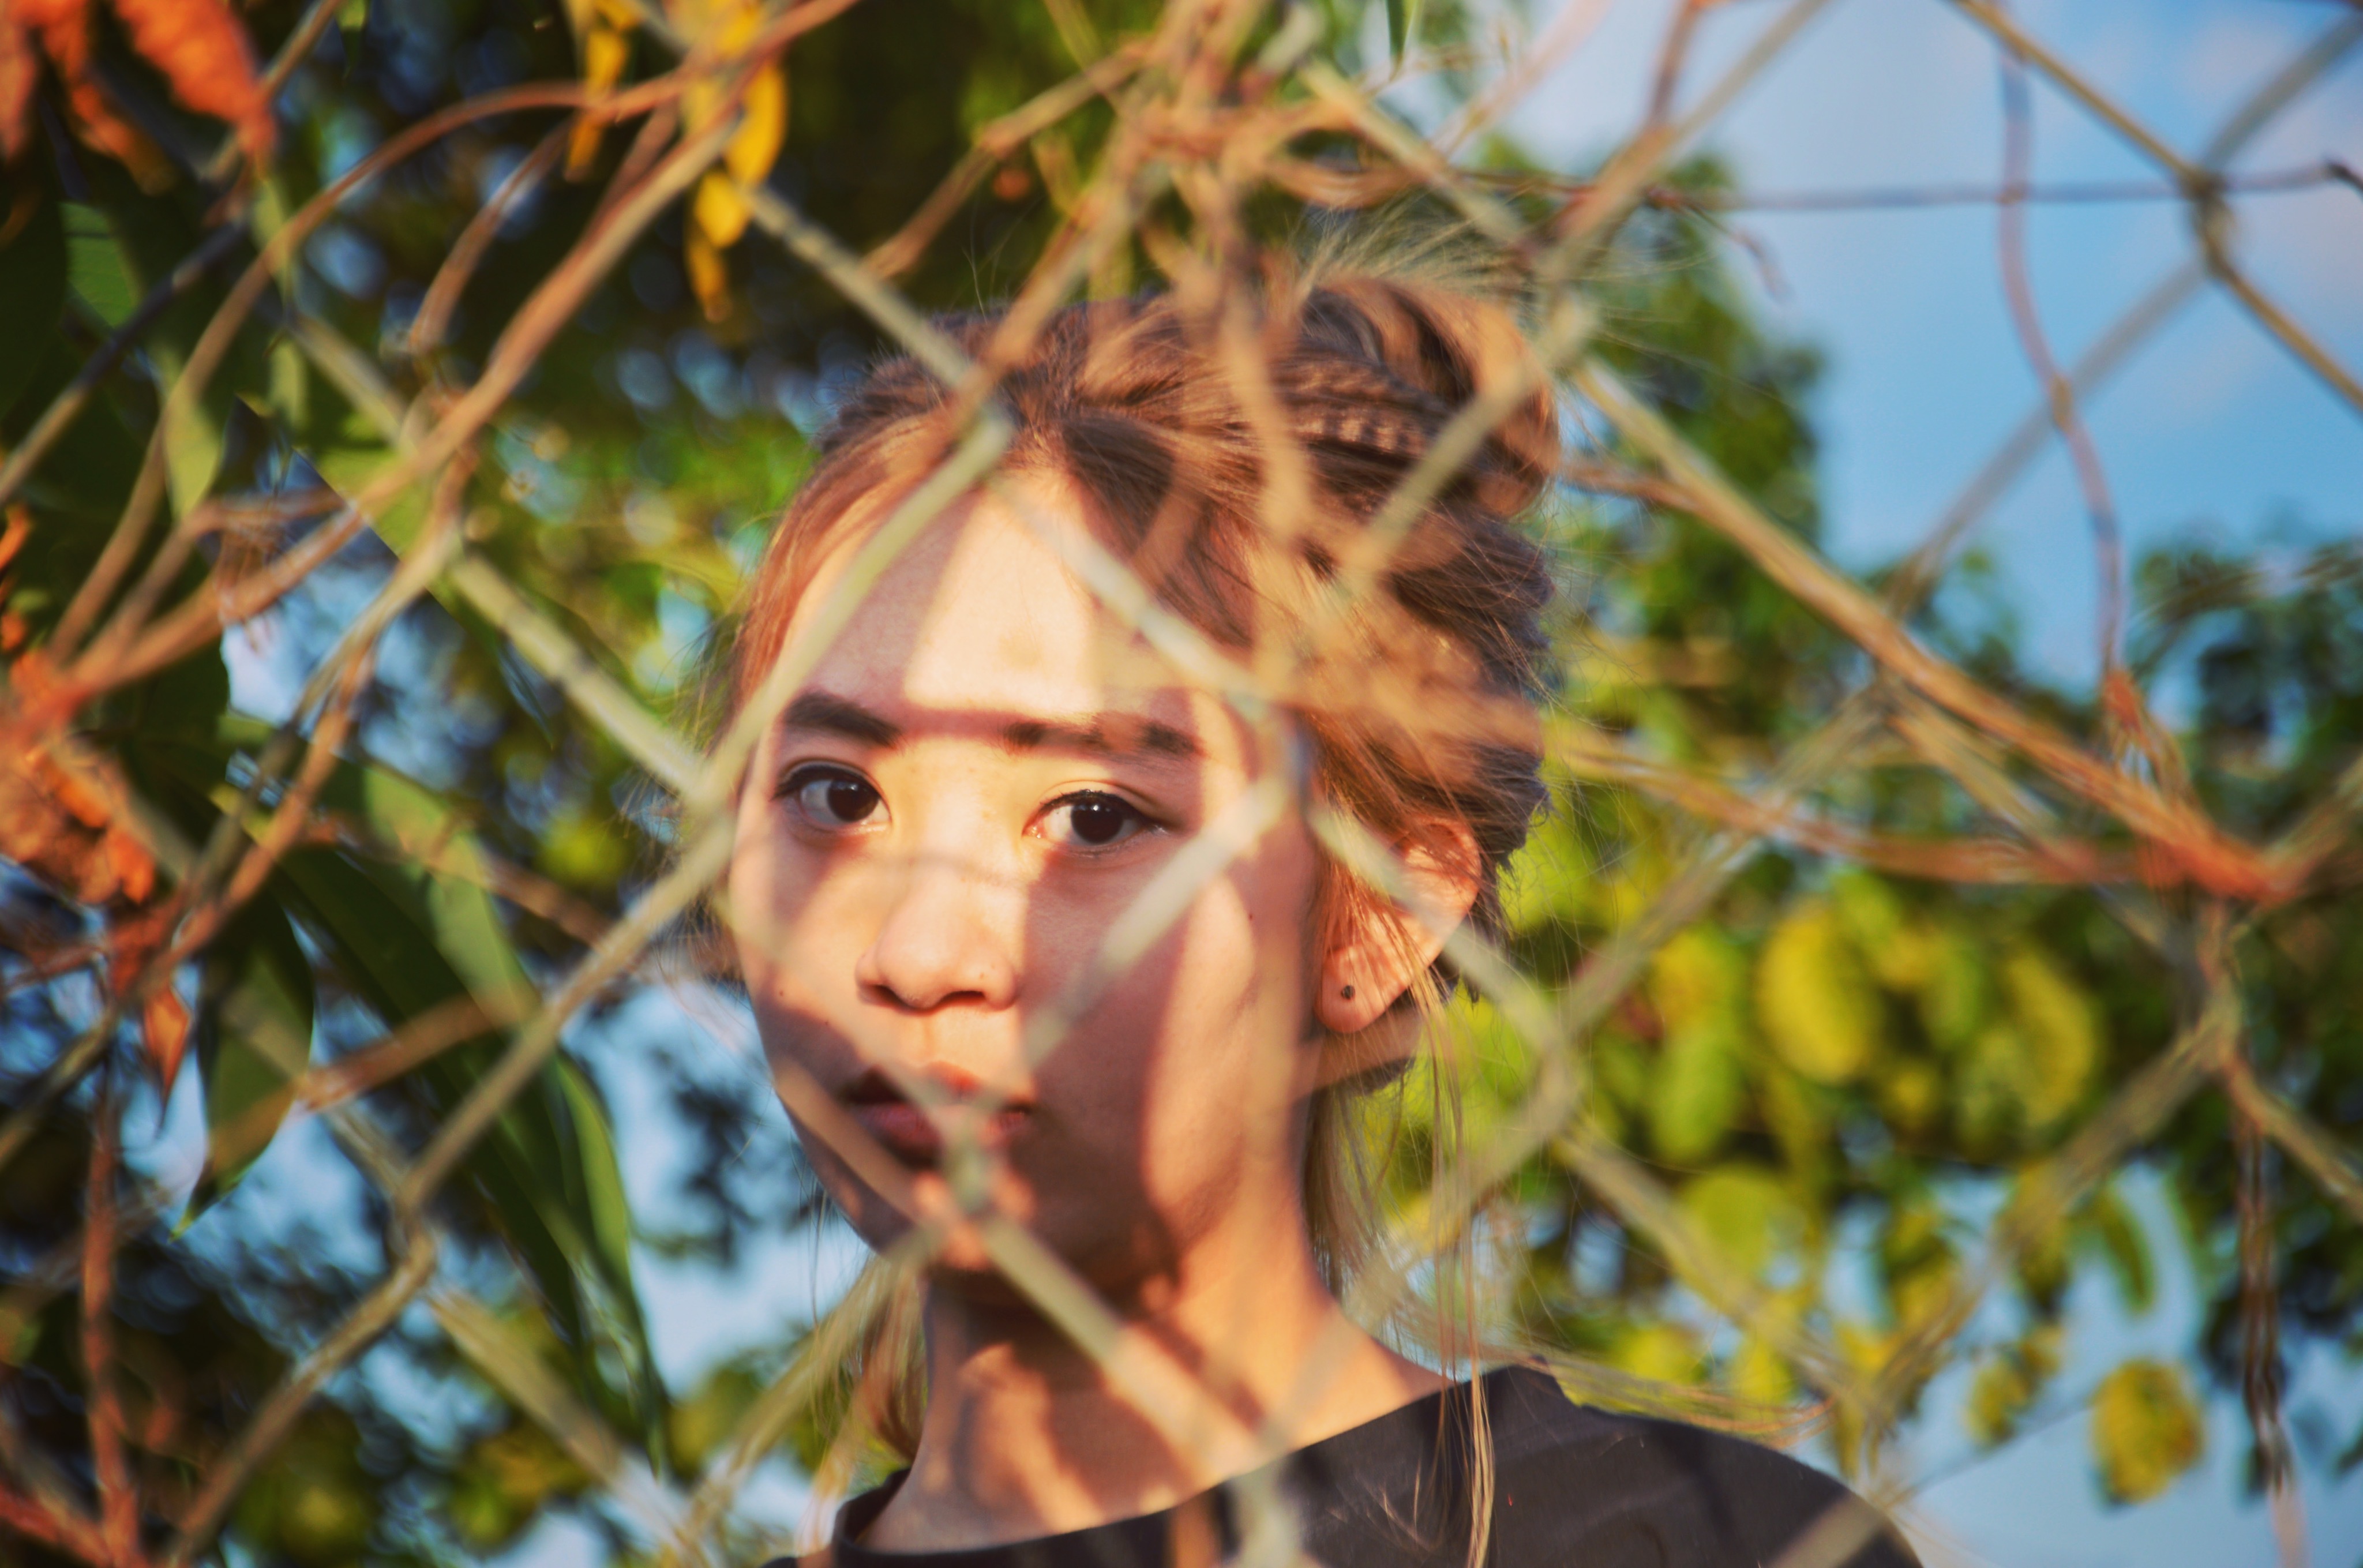
girl, secret, grid, asian girl, vietnam girl, beautiful, pretty, lovely, art, hair, tree, woody plant, plant, leaf, branch, eye, smile, sunlight, grass, fun, spring, grass family, autumn